SpongeBob's Truth or Square

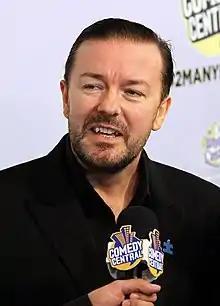
Ricky Gervais narrated the special uncredited.

"Truth or Square" was written by Luke Brookshier, Nate Cash, Steven Banks, and Paul Tibbitt. The writers have described the television movie as ""Seinfeld"-esque" that parodies the recycled flashback episodes seen in "Seinfeld", "Friends" and other U.S. shows. The featured song, "We've Got Scurvy", was sung by American singer and actress .